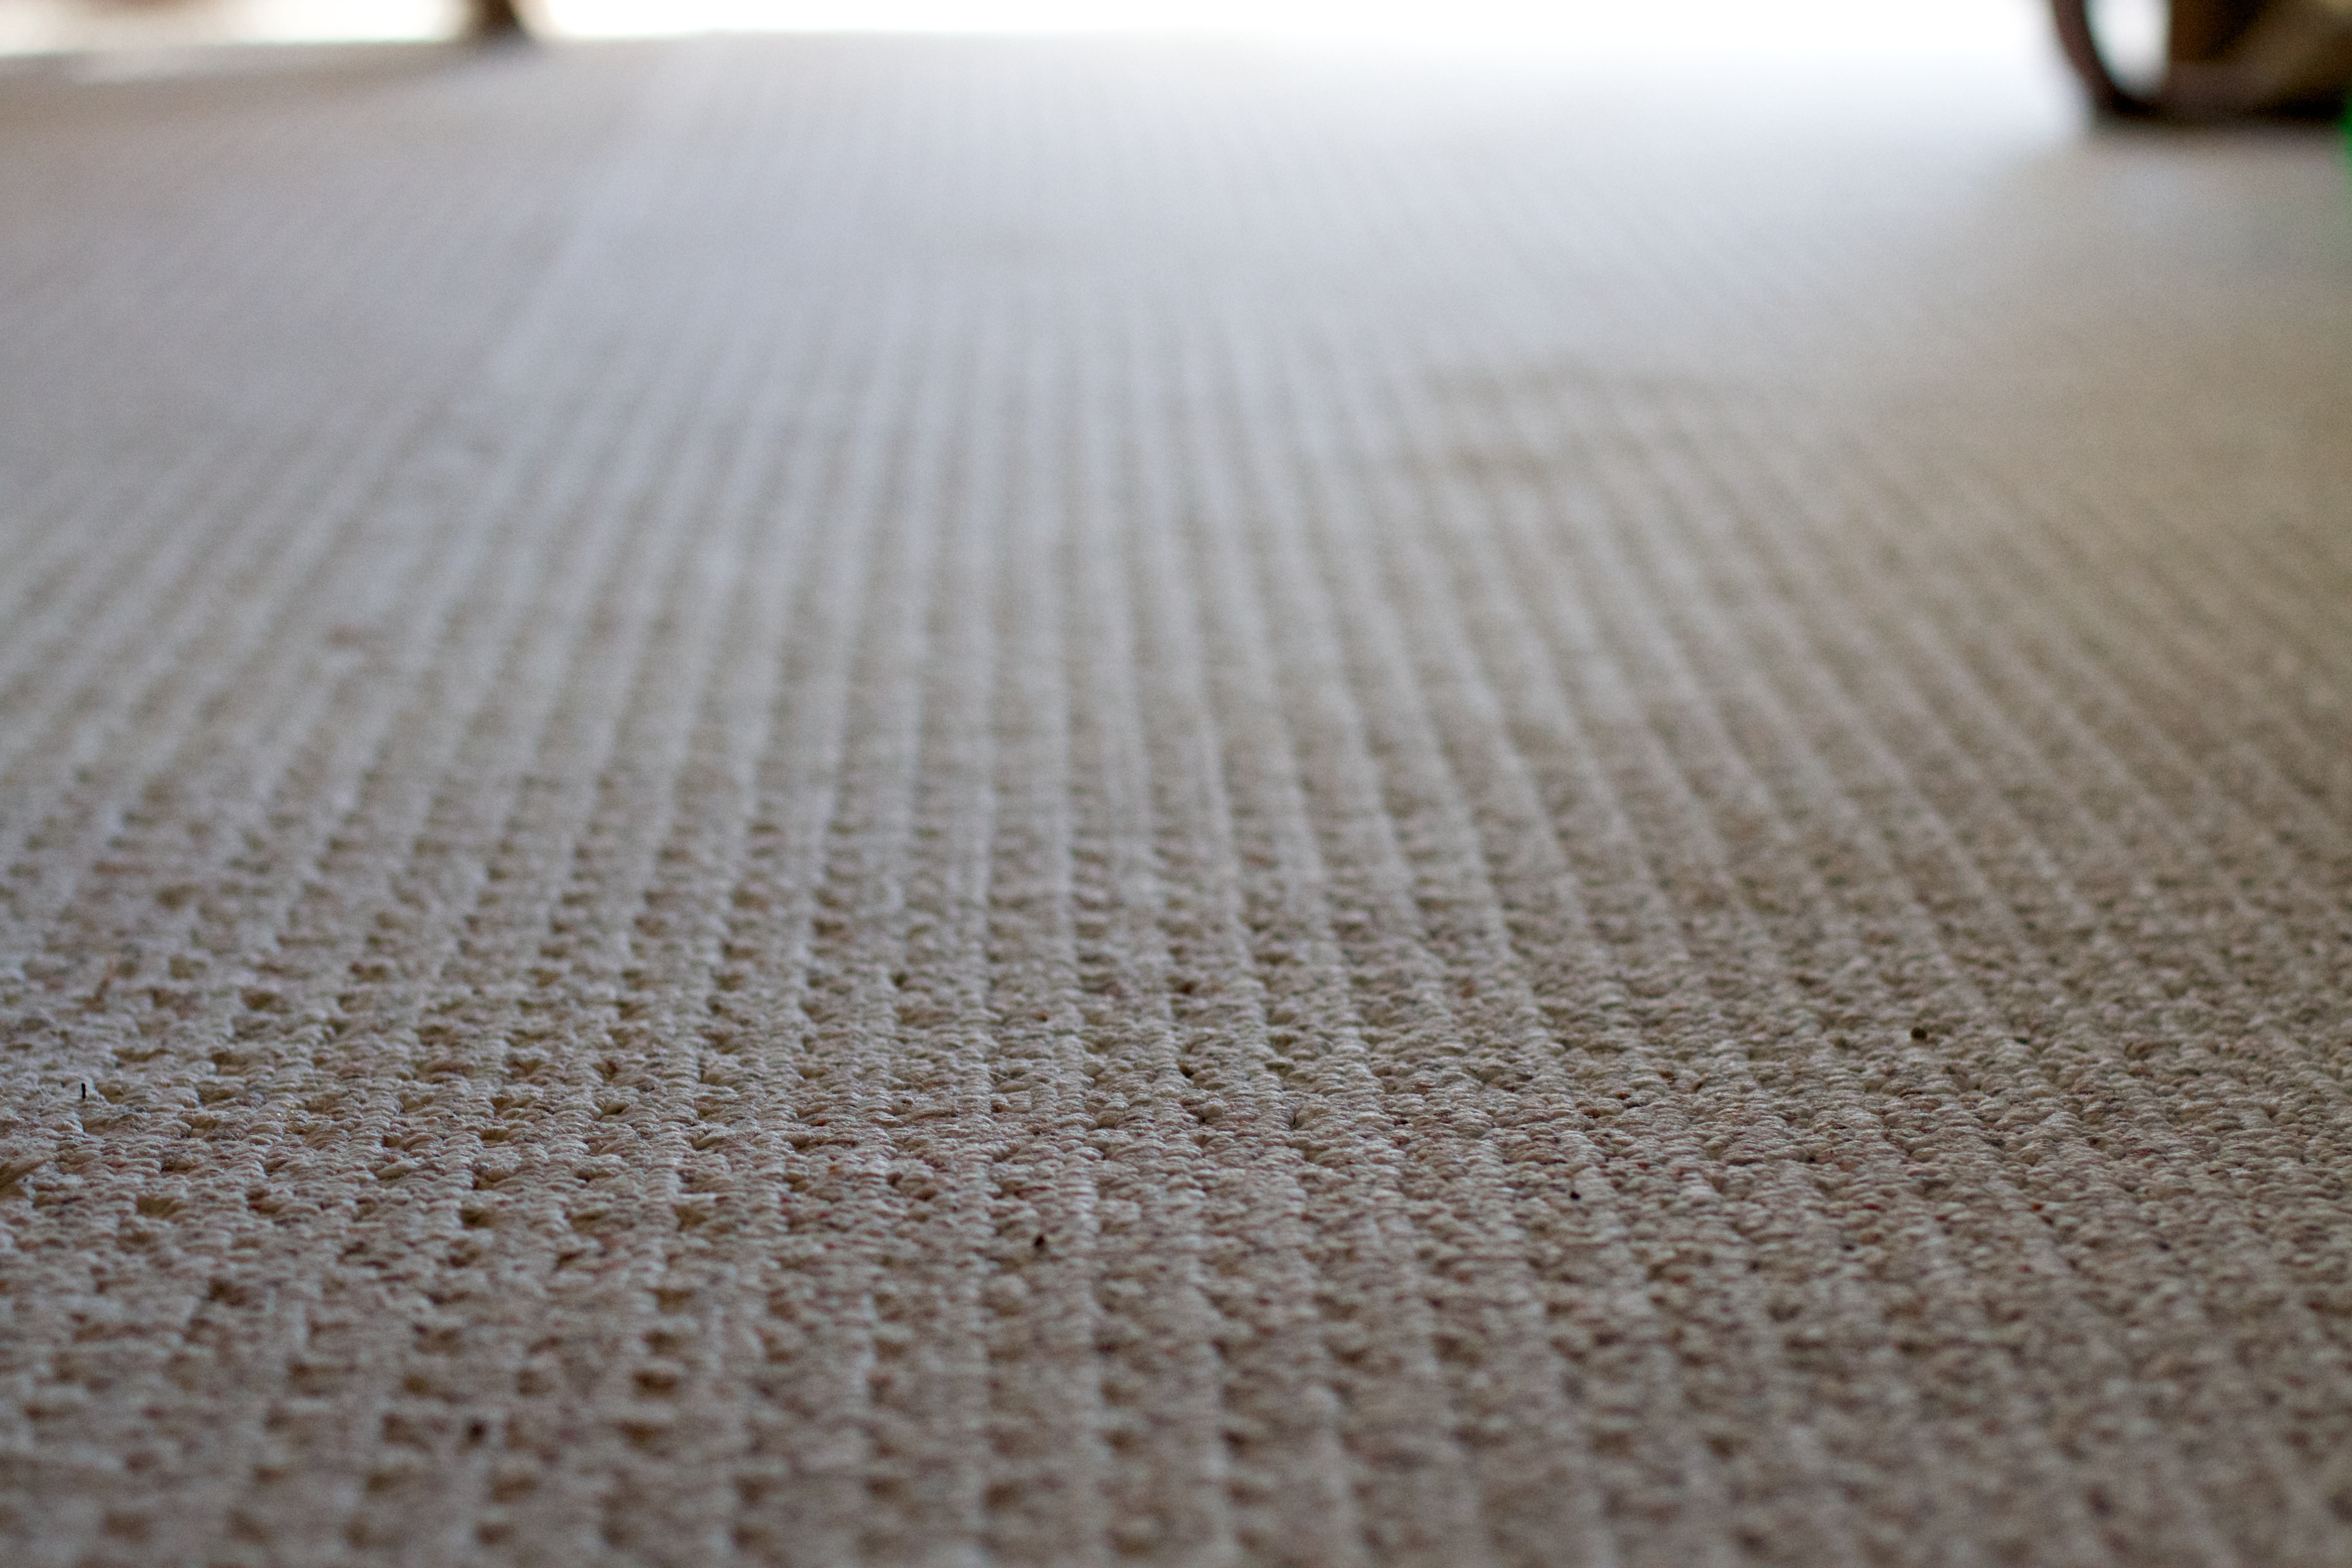
wood, floor, material, circle, textile, art, hardwood, carpet, ds106photoblitz, flooring, wood flooring, laminate flooring